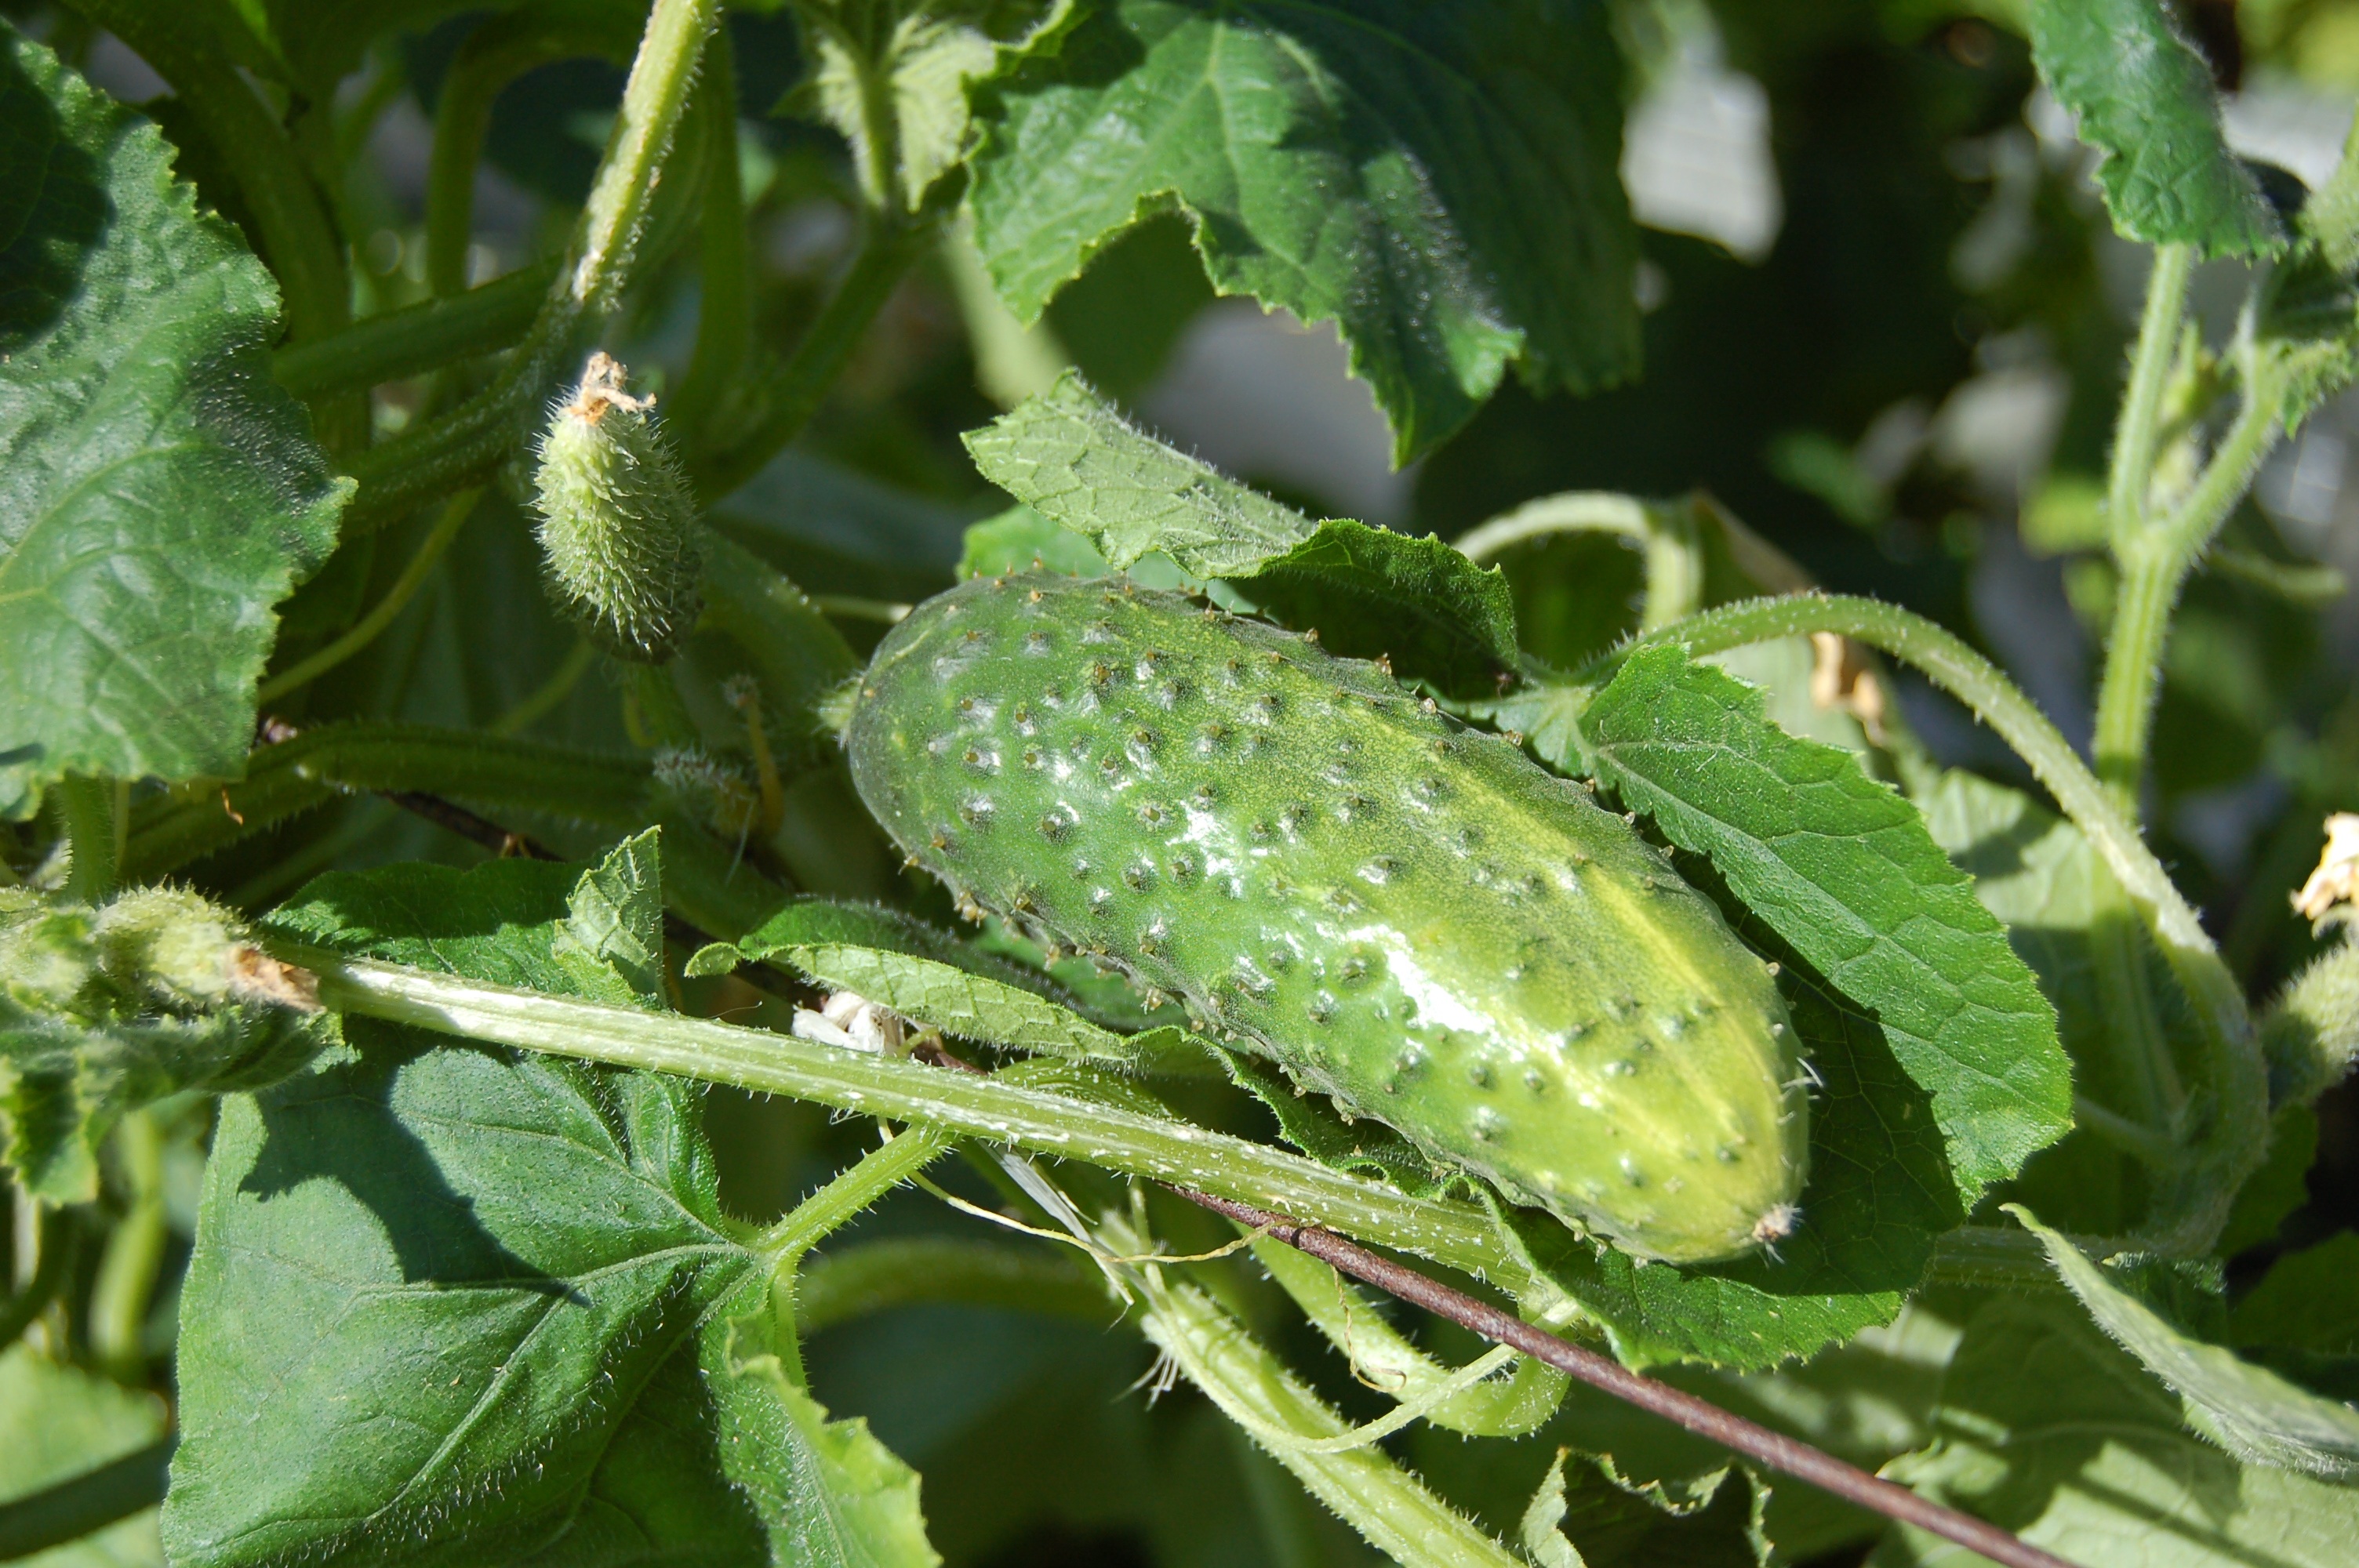
plant, fruit, leaf, flower, food, green, harvest, herb, produce, vegetable, garden, gourd, vegetables, cucumber, dacha, harvesting, cucumbers, flowering plant, pickled, annual plant, land plant, cucumber gourd and melon family, momordica charantia